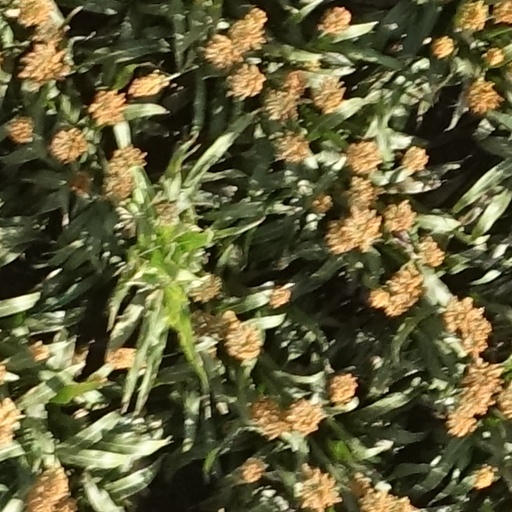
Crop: sorghum